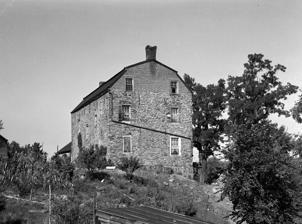
Building: Ariaanje Coeymans House
Country: United States of America
Year built: 1716
Historic house in New York, United States United States historic place Ariaanje Coeymans House U.S. National Register of Historic Places The Ariaanje Coeymans House in the 1930s Show map of New York Show map of the United States Location Stone House Rd., Coeymans, New York Coordinates 42°28′35″N 73°47′32″W / 42.47639°N 73.79222°W / 42.47639; -73.79222 Built 1716 NRHP reference No. 72000819 Added to NRHP October 18, 1972 Ariaanje Coeymans House is a historic home located at Coeymans in Albany County, New York . It was built in c.1690 and has a 2- to 3 + 1 ⁄ 2 -story main block with a 1- to 2-story wing. It is constructed of stone and brick and has a gambrel roof. Ariaanje Coeymans (1672–1743 ) was the heiress of a 17th-century flour and saw milling fortune. Her father, Barent Coeymans, held title to the land patent and died in 1710 intestate. Also on the property are the archaeological remains of mills and outbuildings. It was listed on the National Register of Historic Places in 1972. References